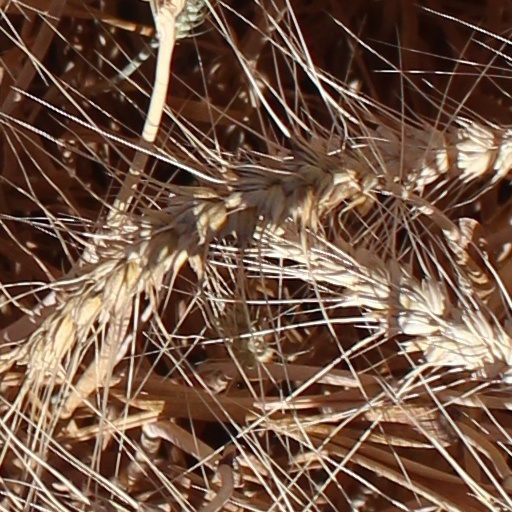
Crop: wheat